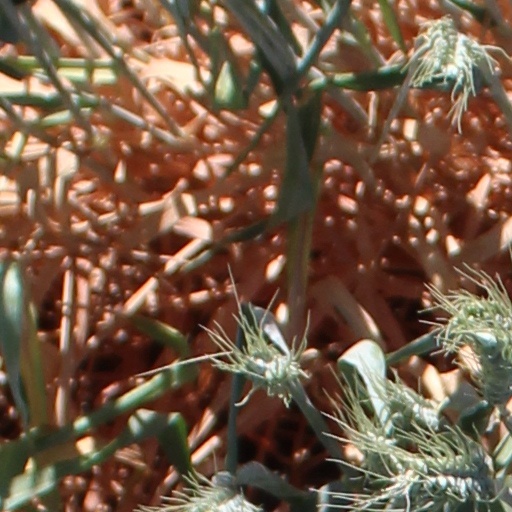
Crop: wheat